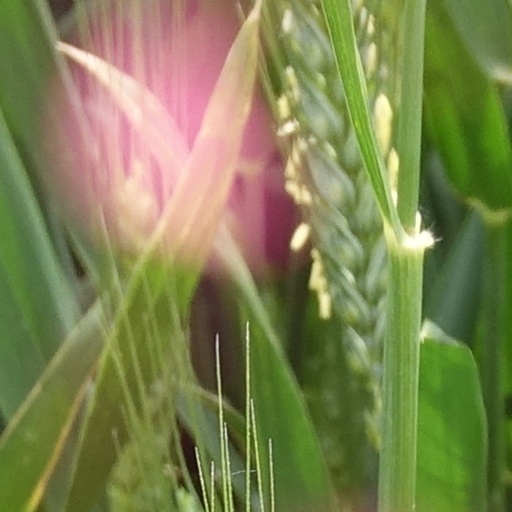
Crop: wheat